Three Principles of the People

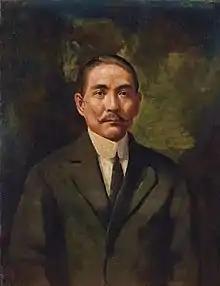
"Portrait of Sun Yat-sen" (1921) Li Tiefu Oil on Canvas 93×71.7cm

The most definite (canonical) exposition of these principles was a book compiled from notes of speeches that Sun gave near Guangzhou (taken by a colleague, Huang Changgu, in consultation with Sun), and therefore is open to interpretation by various parties and interest groups (see below) and may not have been as fully explicated as Sun might have wished. Indeed, Chiang Kai-shek supplied an annex to the Principle of Mínshēng, covering two additional areas of livelihood: education, land, and leisure, and explicitly arguing that Mínshēng was not to be seen as supporting either communism or socialism.